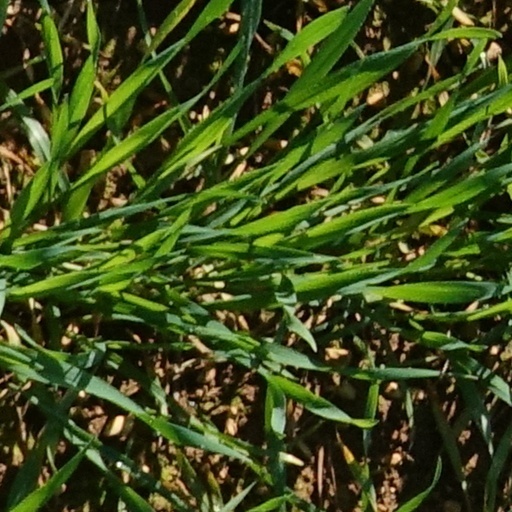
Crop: wheat